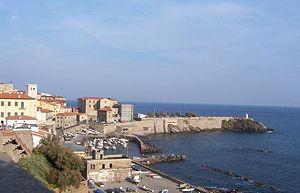
Le canal de Piombino est un détroit situé entre les mers Ligure et Tyrrhénienne. Large d'environ 10 km, il sépare Piombino, en Toscane continentale, du Cap della Vita, pointe nord-est de l'île d'Elbe. Il inclut trois îlots :